Canton of Zug

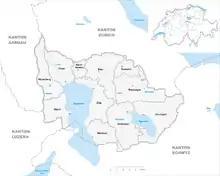
Municipalities

The canton forms a single administrative district, which comprises eleven municipalities. The legislature ("Kantonsrat") has 80 members. The executive ("Regierungsrat") has seven members. Members of both governments are elected directly by popular vote. The term of office in both cases is four years. The two members of the Federal Ständerat, as well as the three members of the Federal Nationalrat, are also elected by a popular vote.